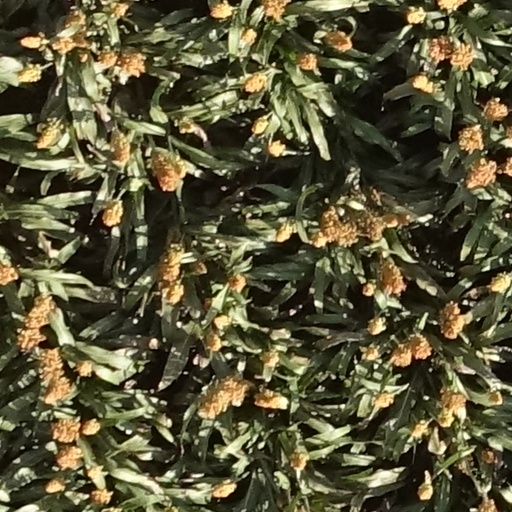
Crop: sorghum